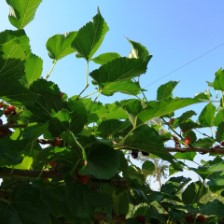
Variety: ChiangMai60